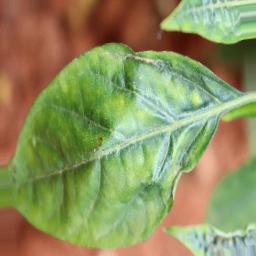
Label: mites_and_trips